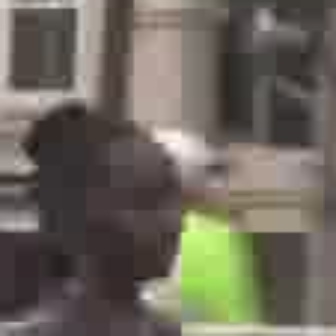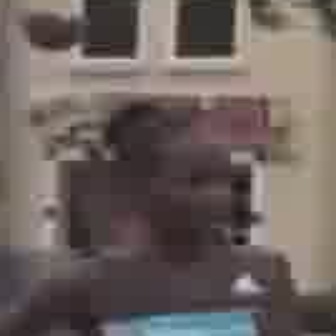
  Please identify the target specified by the bounding box [75,173,170,269] in the first image and locate it in the second image. Return the coordinates in [x_min,y_min,x_max,y_max] format.
Answer: [156,160,236,240]